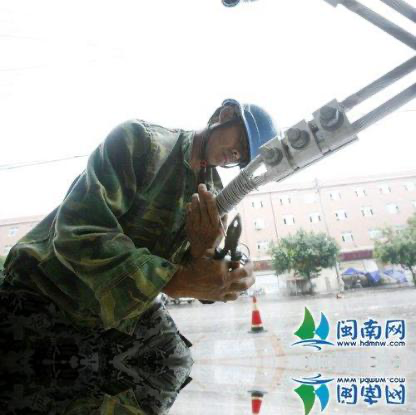
Objects in the image:
label: helmet